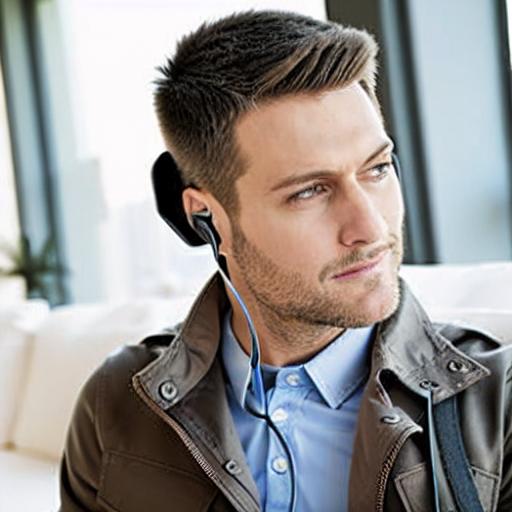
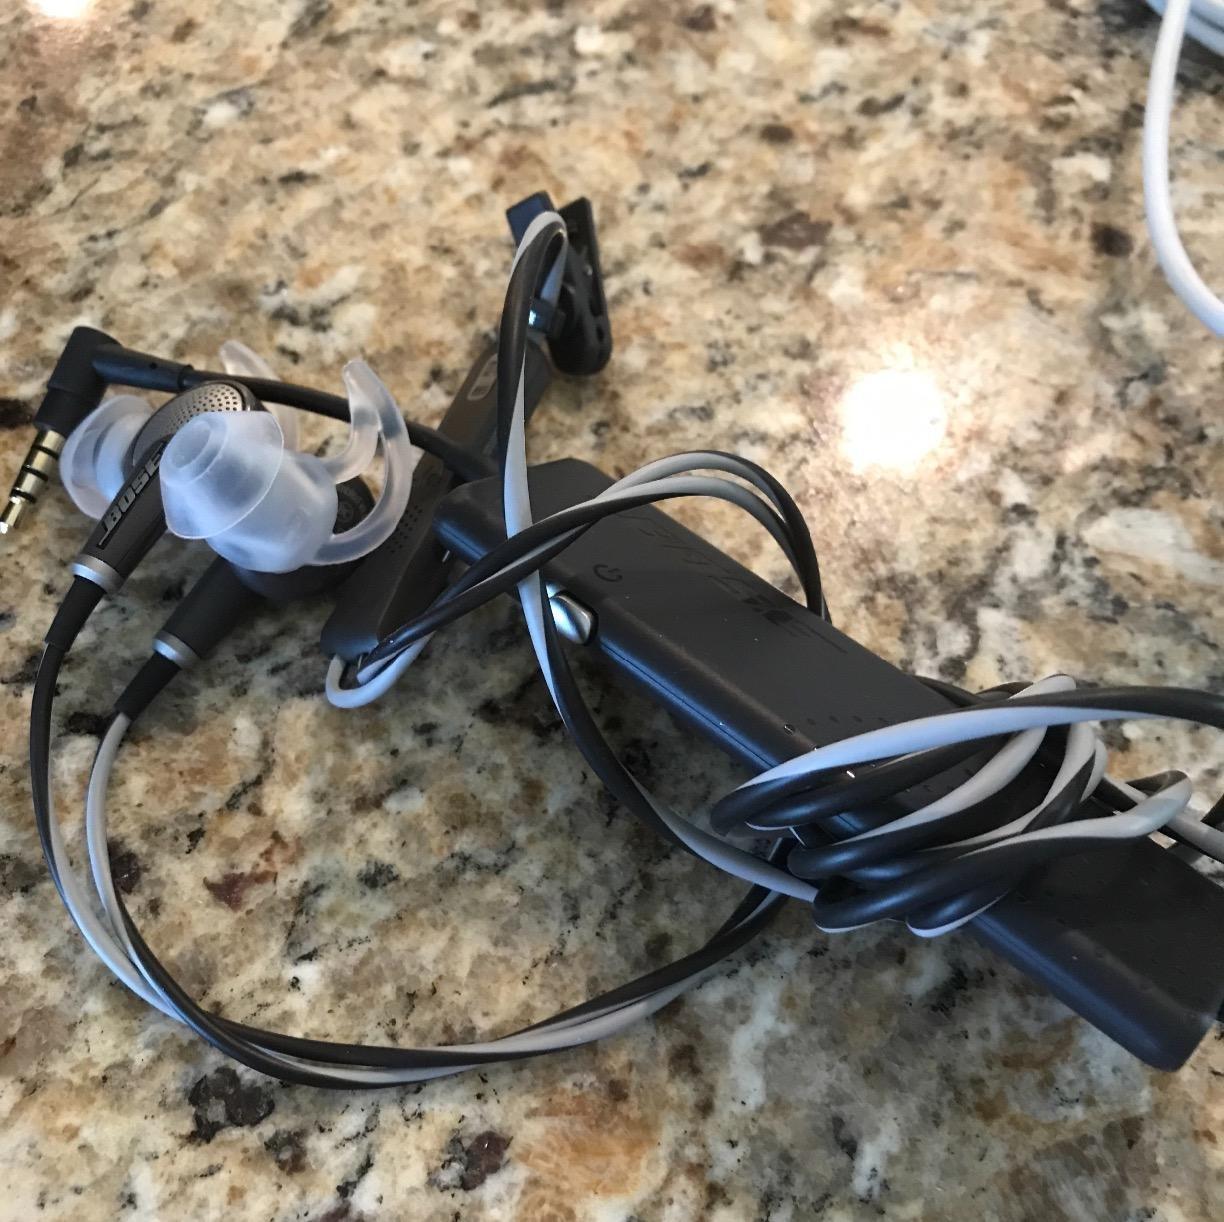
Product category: headphones
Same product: no